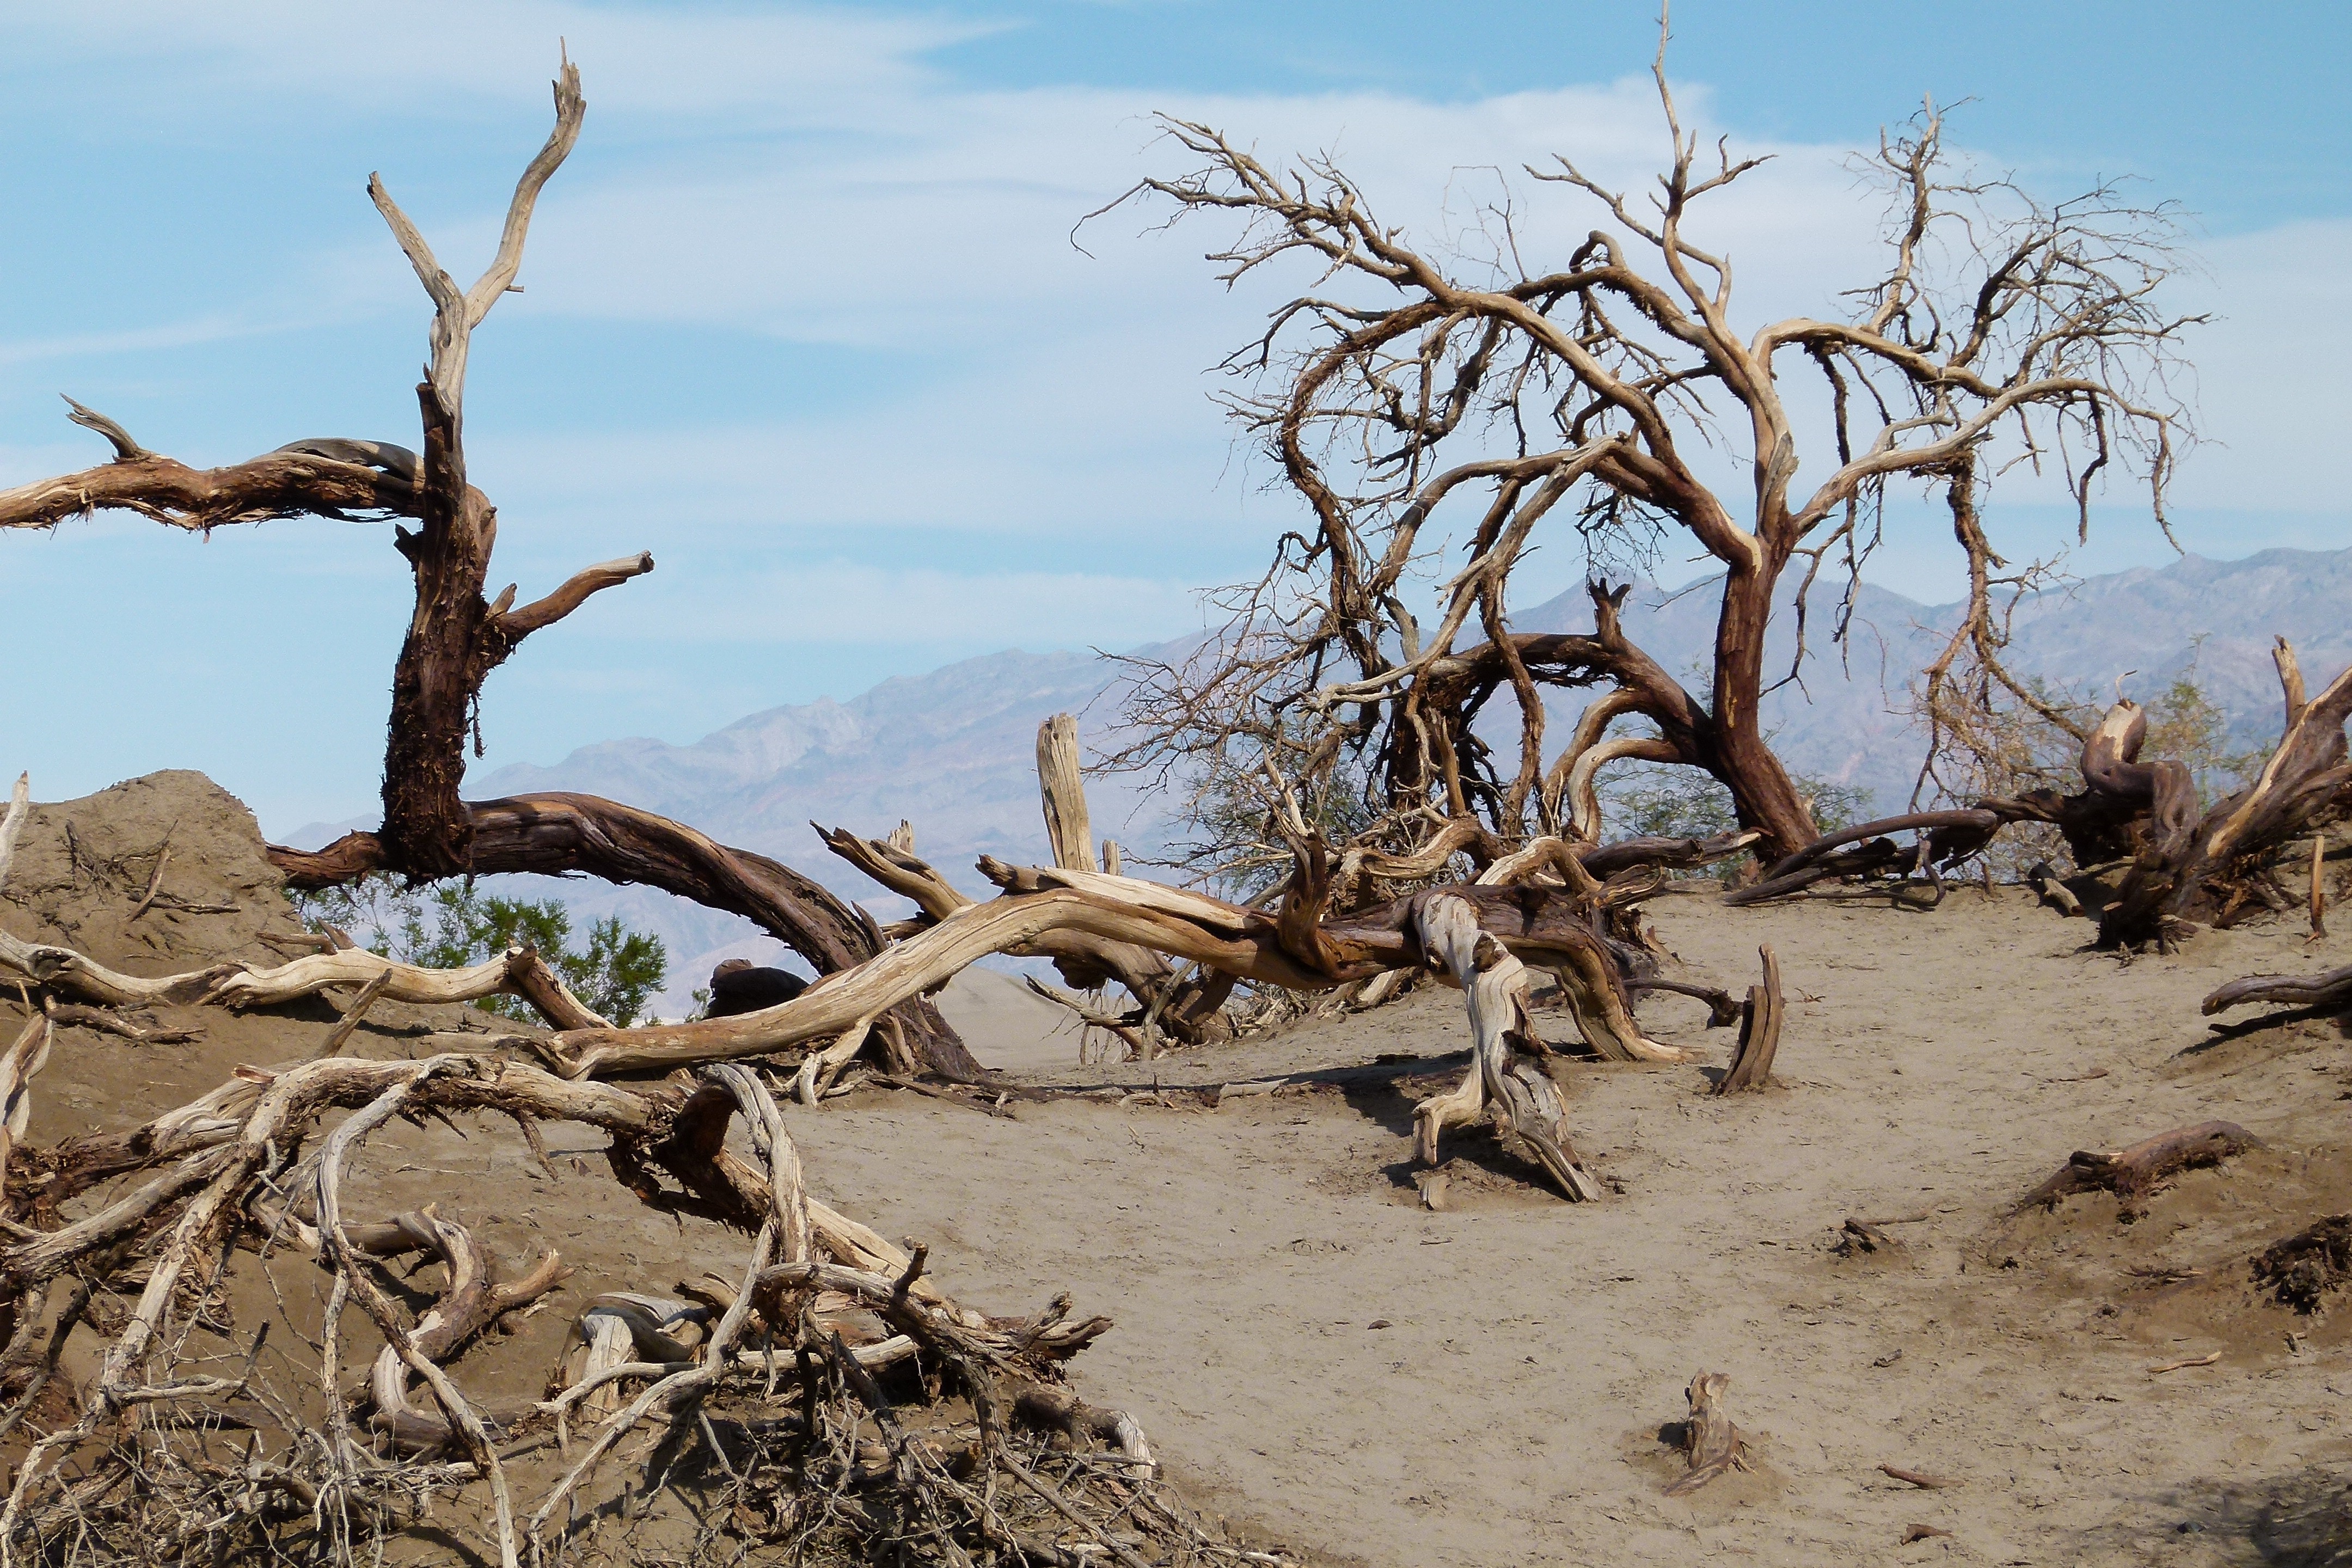
landscape, driftwood, tree, sand, wilderness, branch, plant, wood, desert, stump, dry, wildlife, scenery, usa, soil, flora, california, savanna, erosion, root, dunes, hot, tourist attraction, safari, death valley, scrubs, dead trees, dry trees, natural environment, woody plant